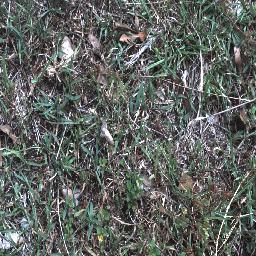
Label: negative